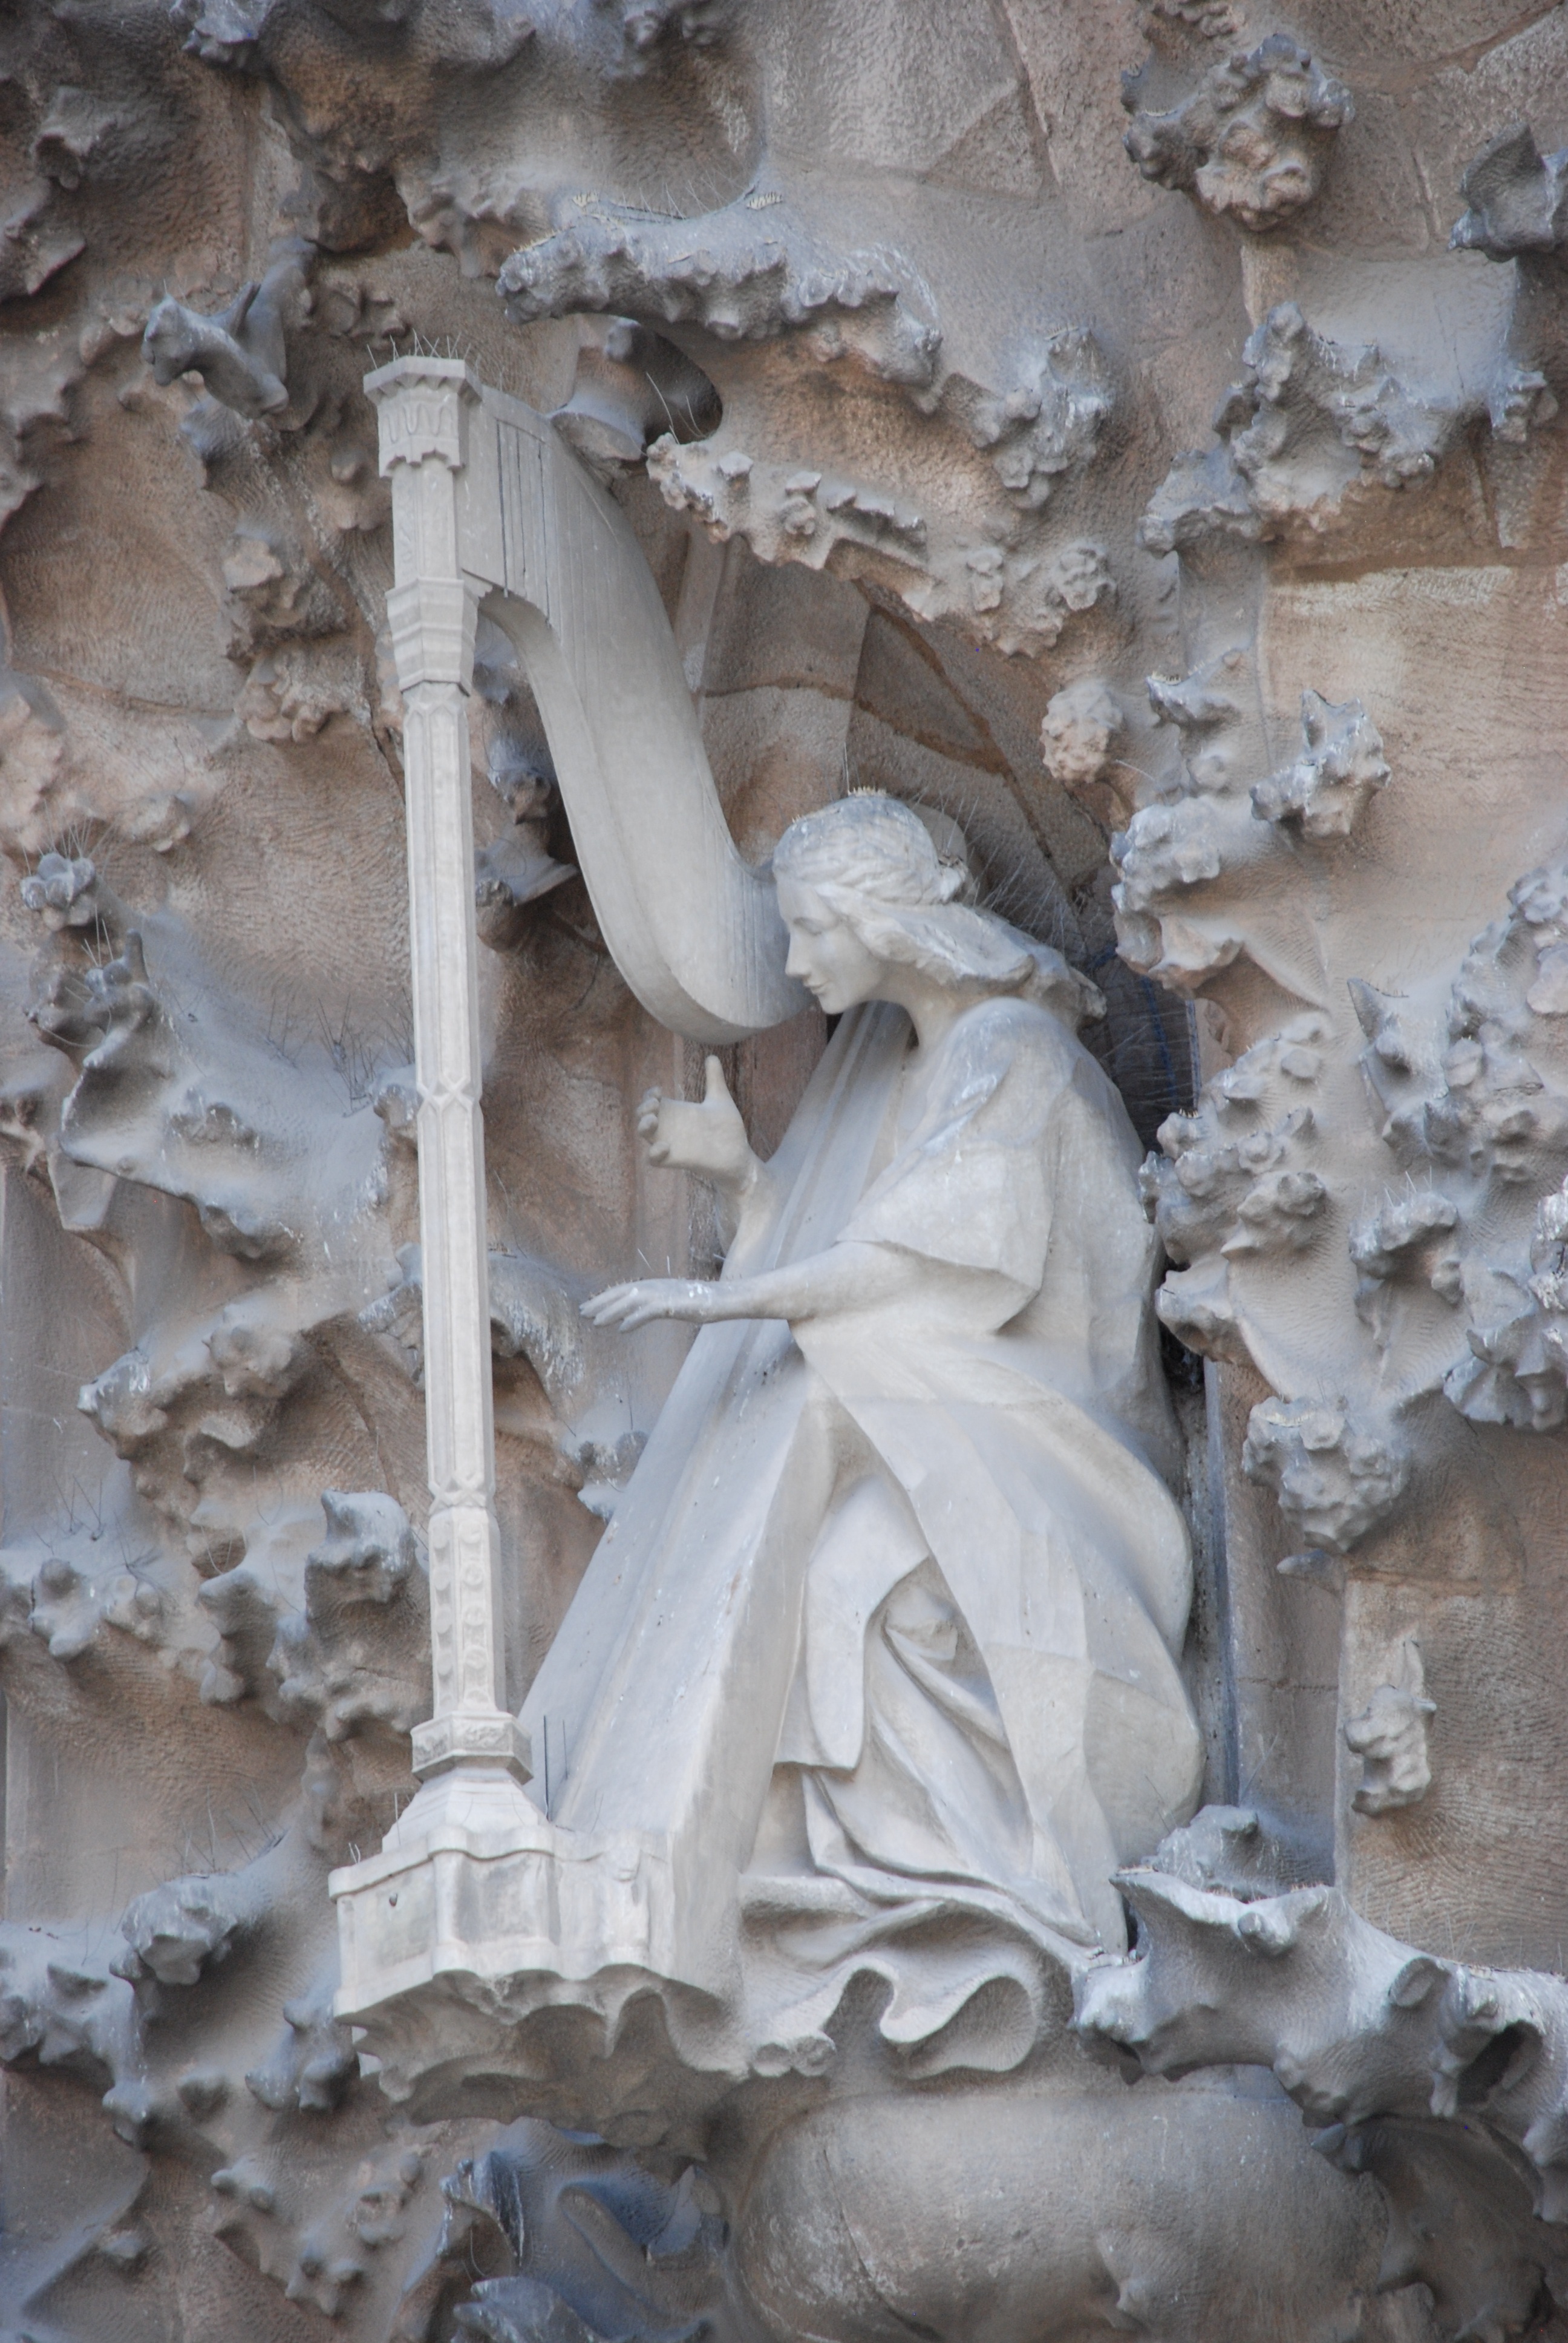
rock, architecture, woman, monument, formation, statue, religion, church, barcelona, sculpture, art, spain, temple, harp, gaudi, image, carving, relief, mythology, sagrada familia, stone carving, ancient history